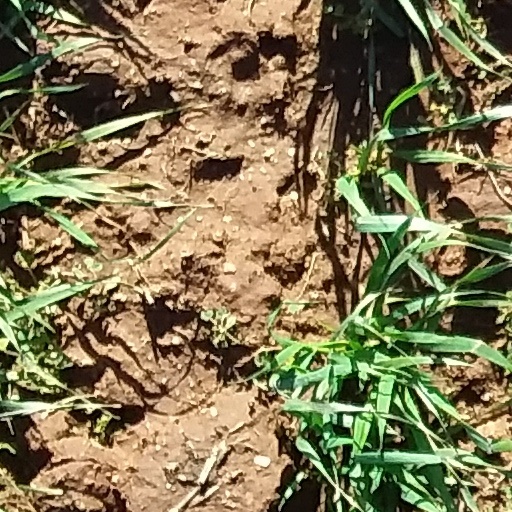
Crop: wheat